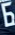
Number: 6